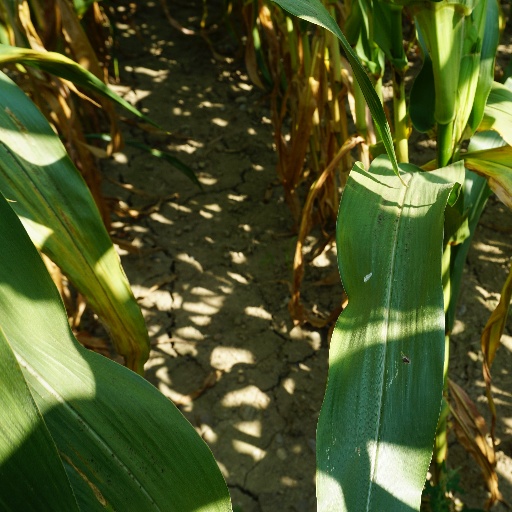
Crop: maize; corn